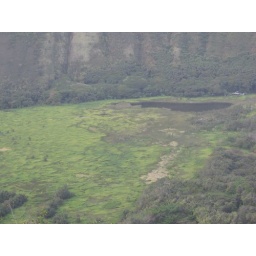
If you look closely you can spot the flock of white birds that were flying through the valley below us.